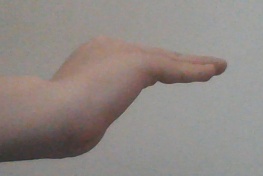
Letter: haa